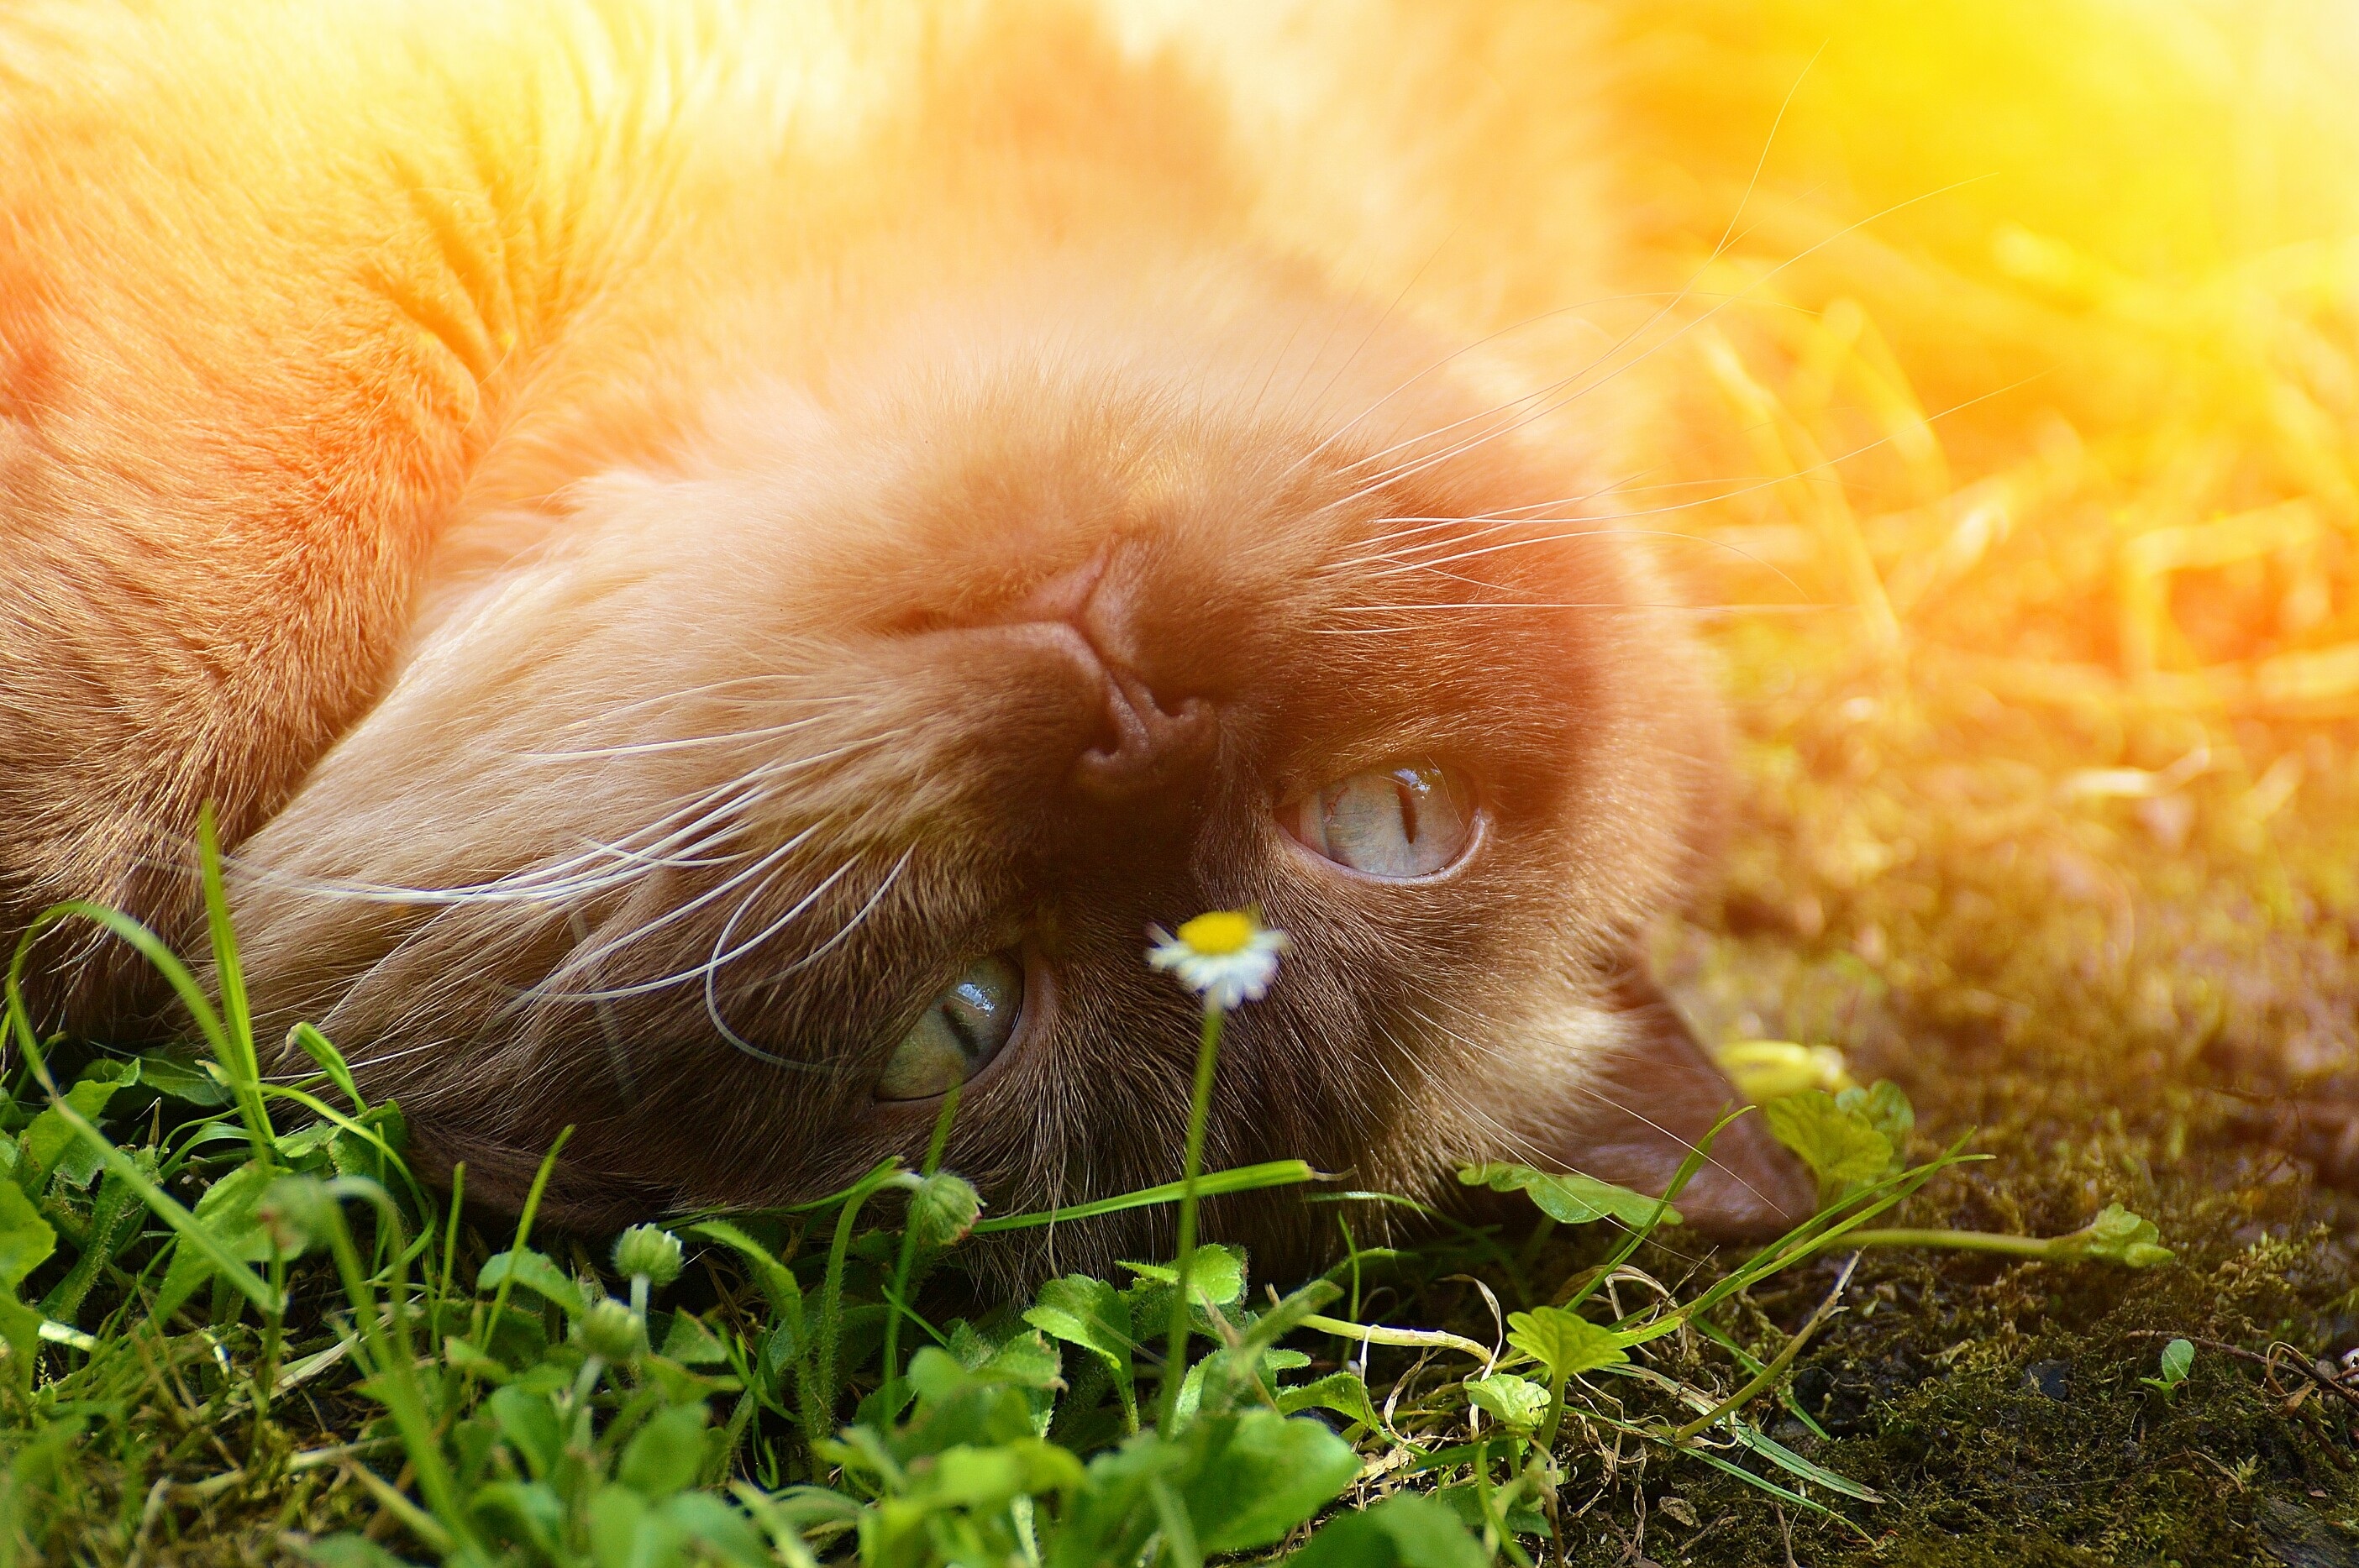
grass, sweet, flower, cute, wildlife, fur, kitten, cat, brown, mammal, blue eye, close up, thoroughbred, nose, whiskers, relaxation, beige, eye, vertebrate, mieze, relaxed, macro photography, british shorthair, concerns, small to medium sized cats, cat like mammal